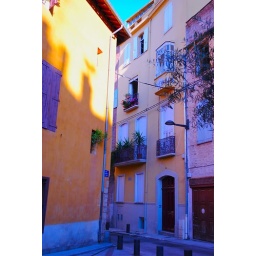
Many buildings in Perpignan are painted in tones of pink and orange.